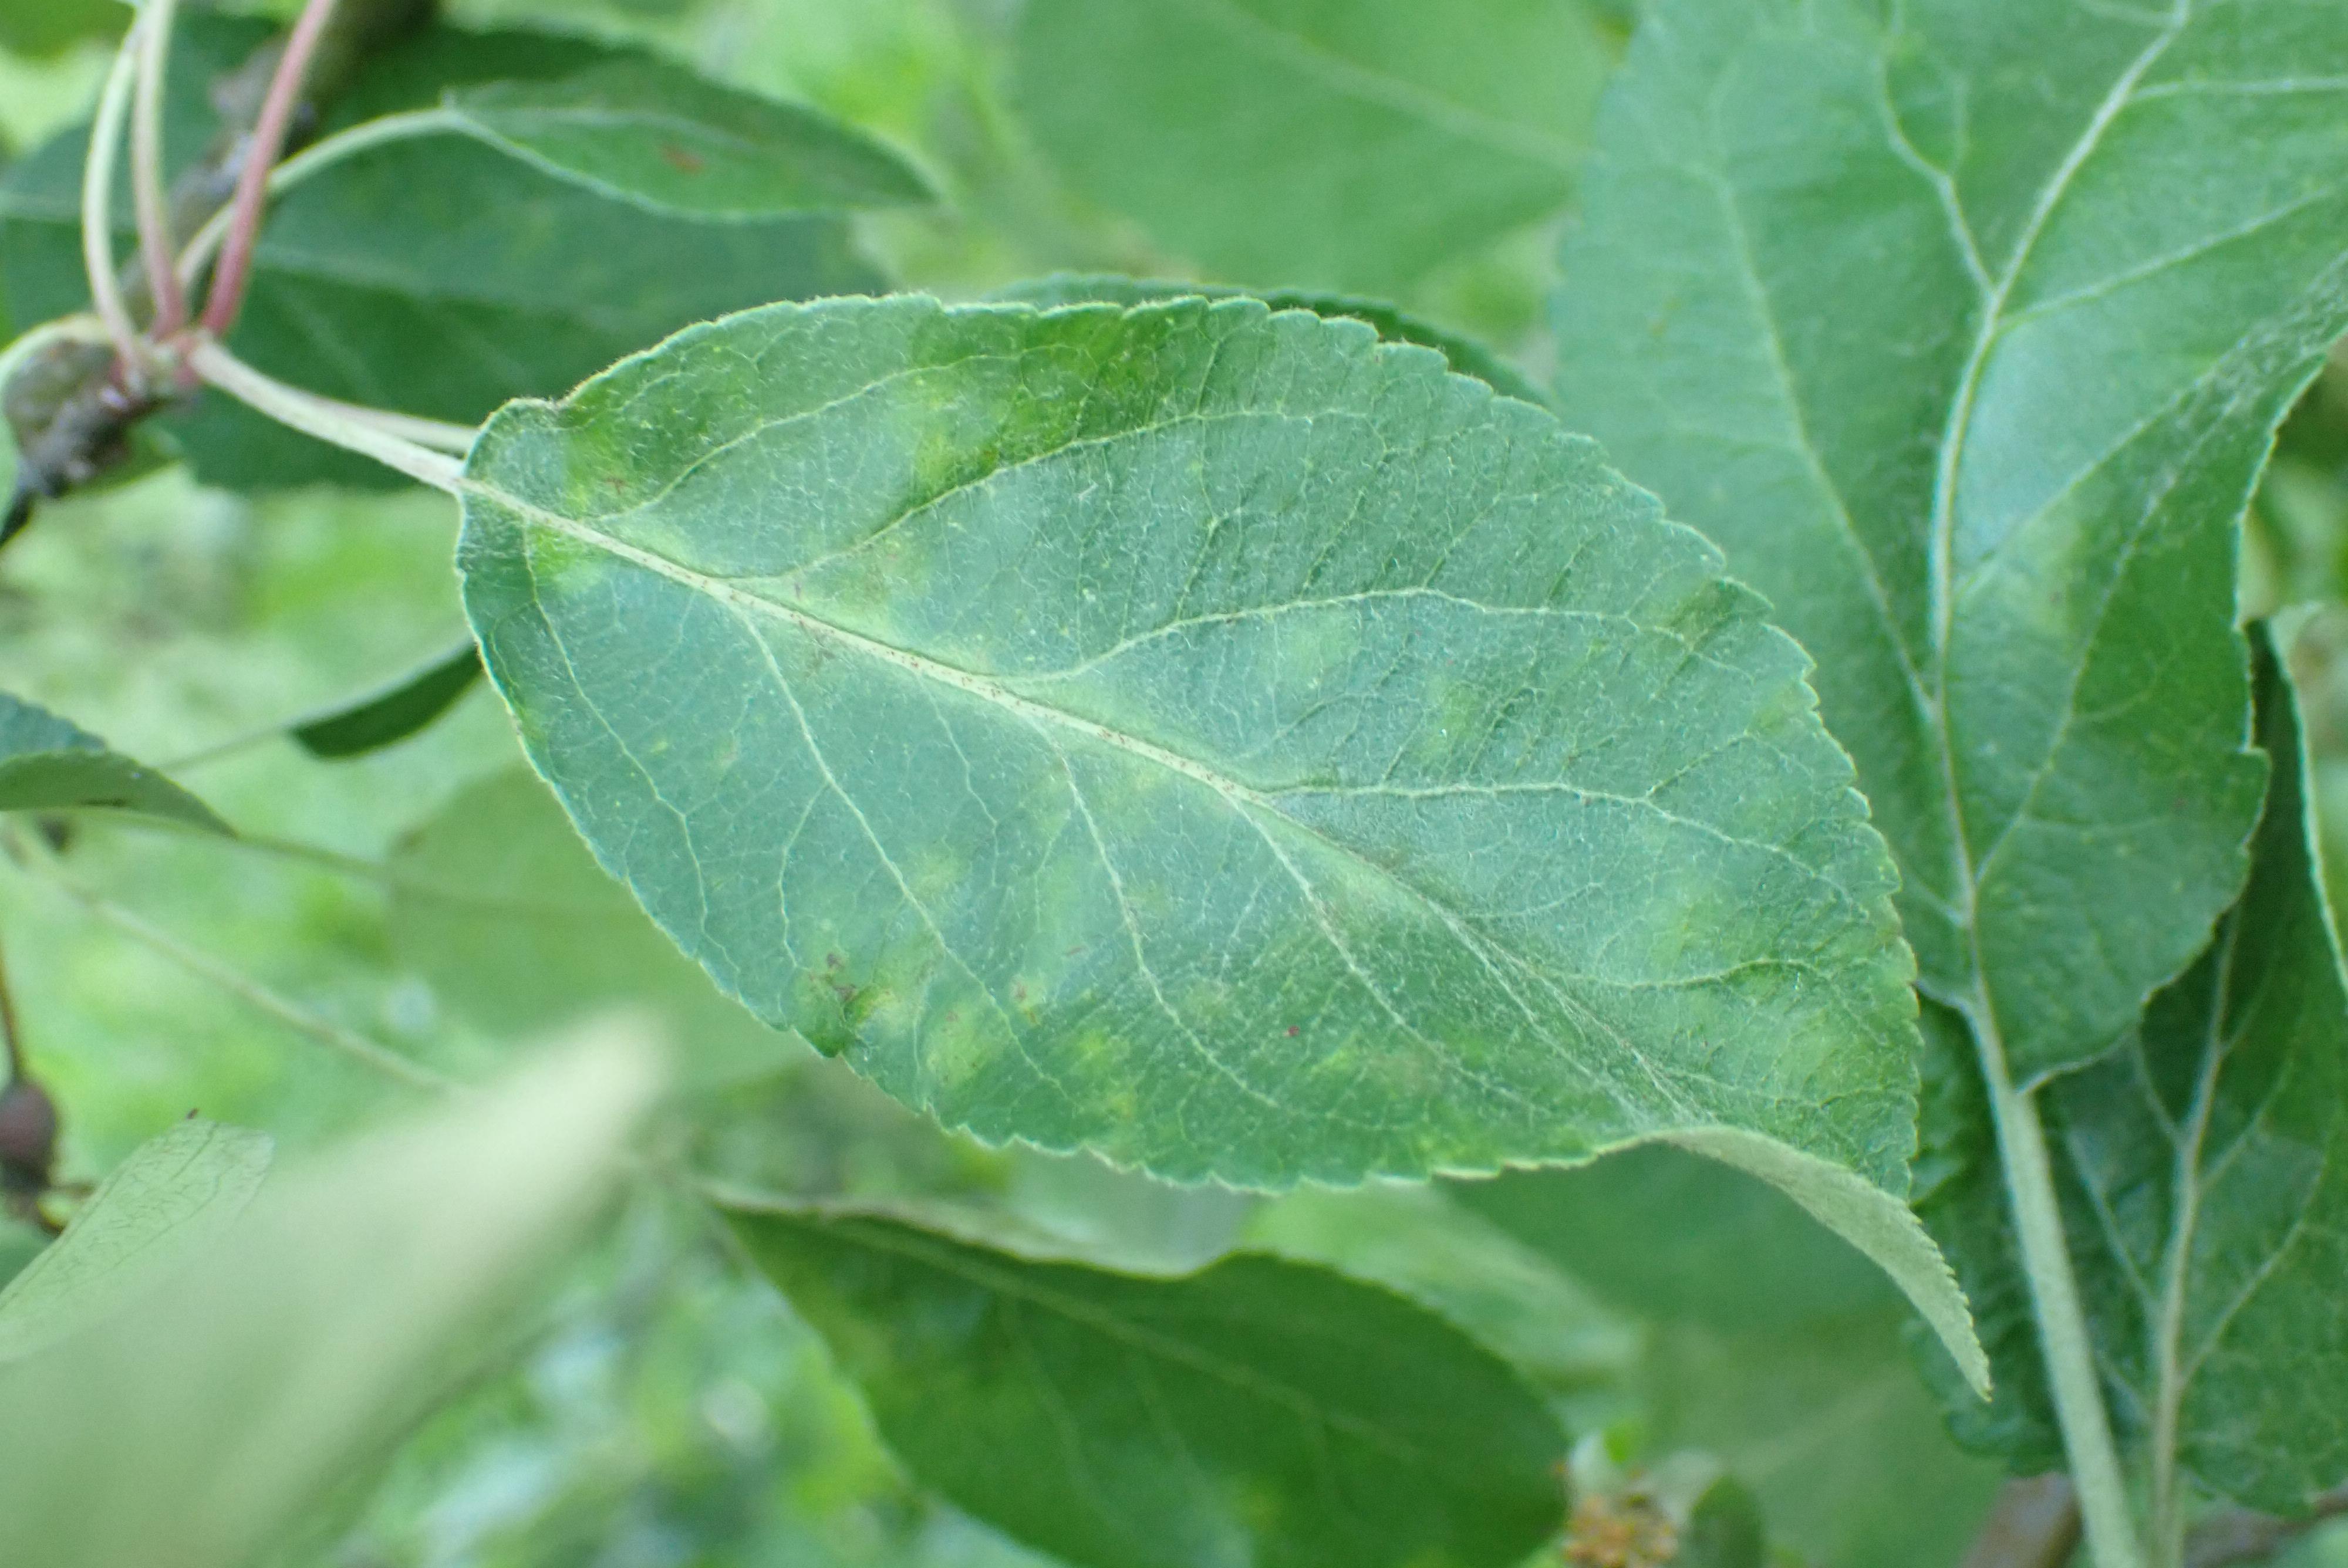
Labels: scab